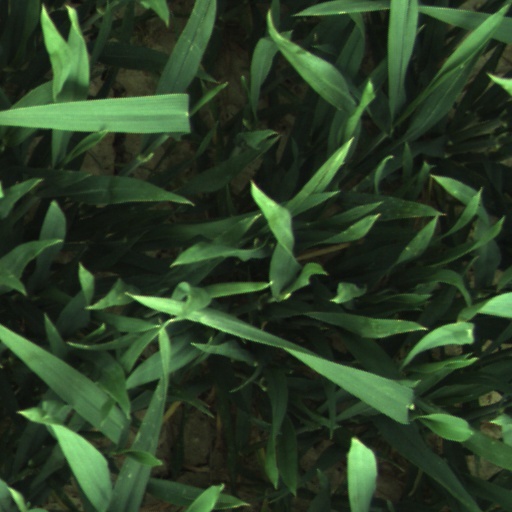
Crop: wheat